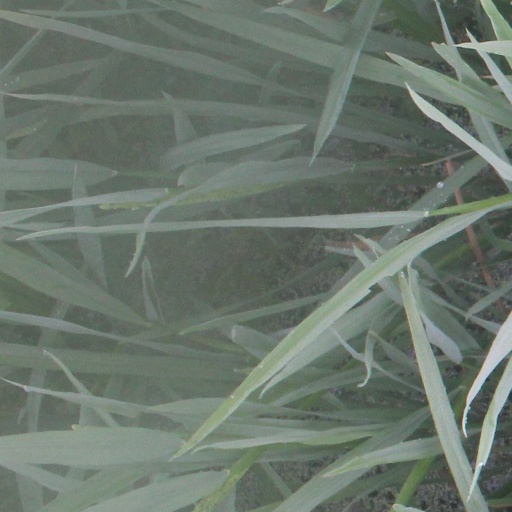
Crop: rice